Gjønnes station

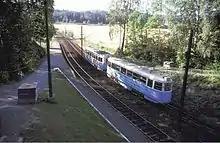
STBO tram at Gjønnes in 1977

The park and ride facility at Gjønnes was popular and became congested. A contributing cause was that Gjønnes is located within fare zone 1, but close to the border of zone 2. Thus people living across from the border could save 500 kroner each month by driving to Gjønnes. This spurred Akershus County Municipality to question whether free park and ride was a good solution. Each parking place costs on average 250,000 kroner and many people drove short distances to reach the station. In addition it receives a fair amount of traffic from Rykkinn and Lommedalen. The pressure on the park and ride was significantly reduced after the line was extended to Haslum and Avløs on 15 December 2013, where a combined 200 new parking places were built.